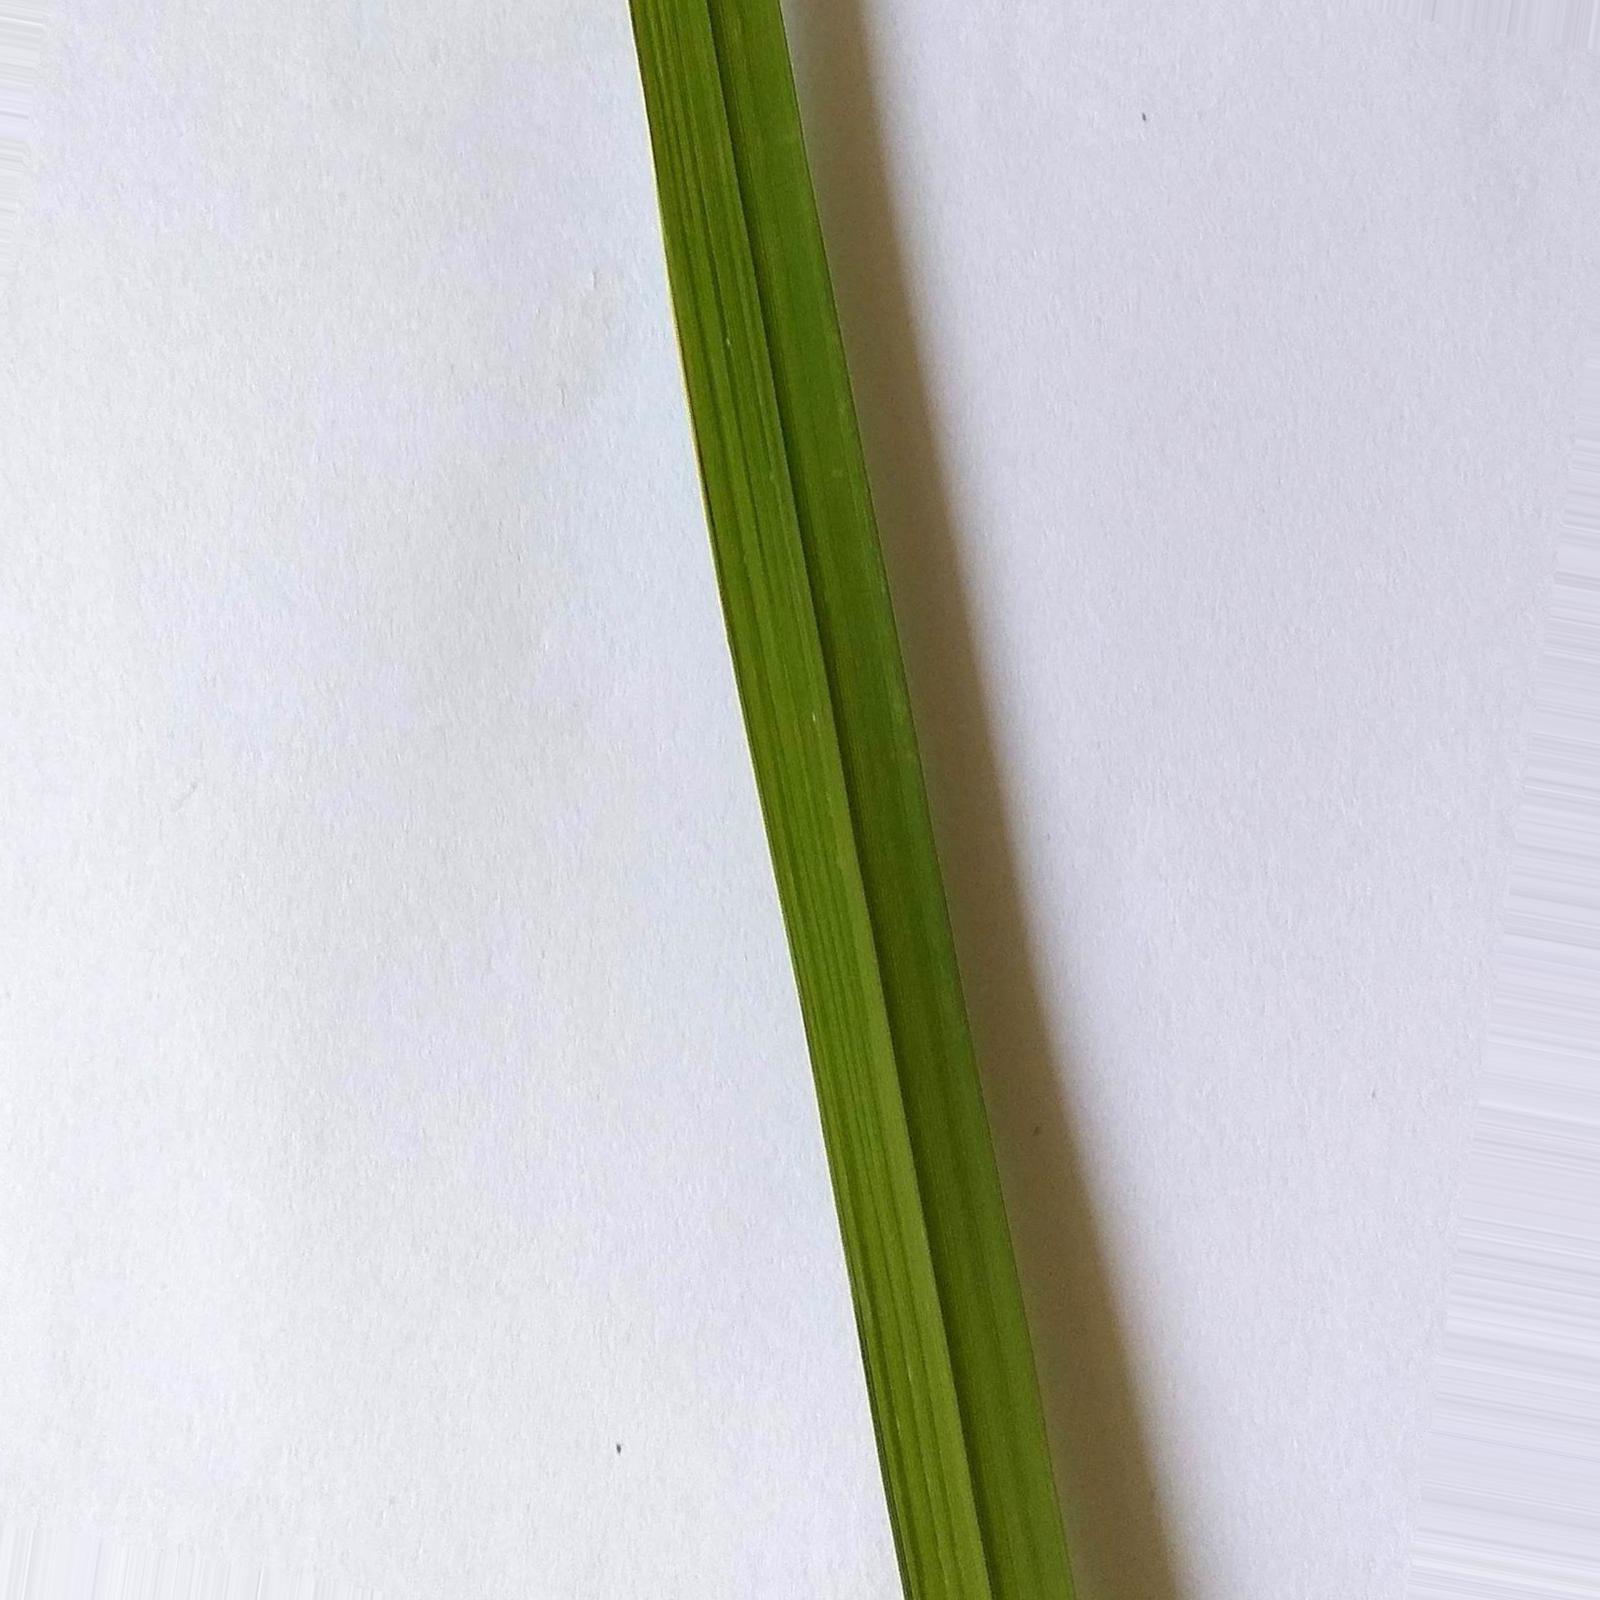
Nhãn: Healthy